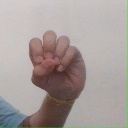
अक्षर: उ